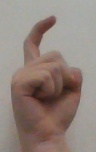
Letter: ra